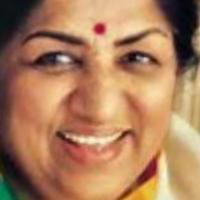
Age group: age 56-65